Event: Nepal Earthquake
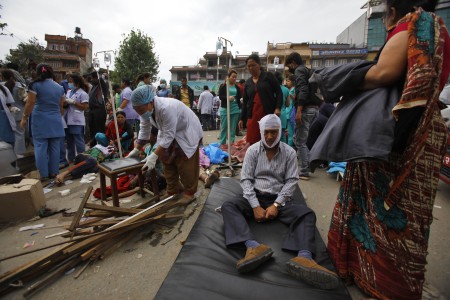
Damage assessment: damage